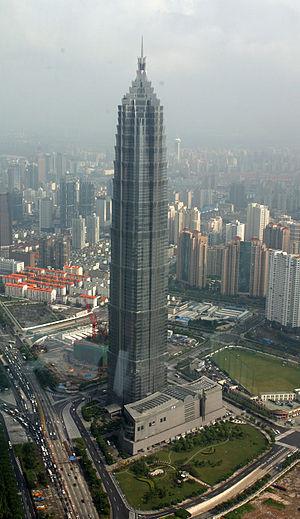
Jin Mao Tower - vue depuis la tour de Shanghai
Skidmore, Owings and Merrill est une agence d'architectes, dont le siège est situé à Chicago, et qui fut créée en 1936 par Louis Skidmore et Nathaniel Owings, avant l'arrivée de John Merrill en 1939. La première agence ouvrit ses portes à New York en 1937. SOM fait partie des plus prestigieuses sociétés d'architecture du monde. La vocation première de cette société est la construction de gratte-ciel. C’est l’agence qui a conçu le plus de gratte-ciel dans le monde, dont le plus haut du monde, le Burj Khalifa à Dubai.
La Tour Jinmao est un gratte-ciel situé à Shanghai en Chine. Il se trouve dans le quartier de Pudong, au cœur de Lujiazui, le quartier des affaires de la ville. Le building a été dessiné par le cabinet d'architecte américain Skidmore, Owings and Merrill en collaboration avec des agences d'archirecture chinoise en tant qu'architectes associés ; l'East China Architectural Design & Research Institute, l'agence Jiang Architects & Engineers et le Shanghai Institute of Architectural Design & Research Co.Ltd